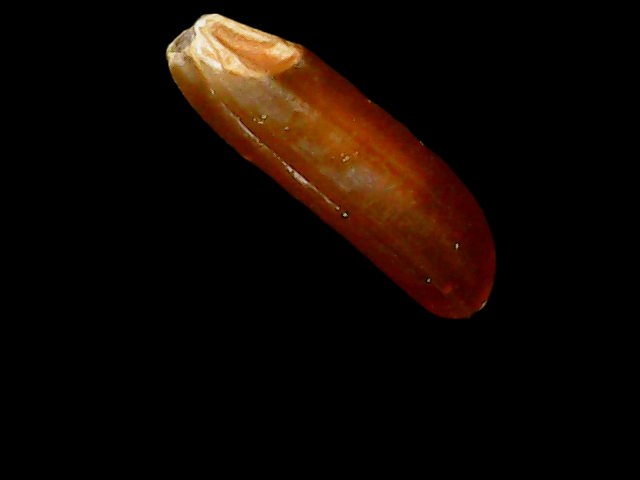
Rice variety: Binadhan20